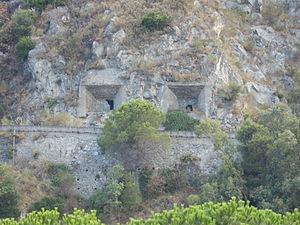
Les fortifications de la 39-45
Copanello ou Copanello de Stalettì est une frazione de la commune de Stalettì dans la province de Catanzaro. C'est une localité balnéaire de la côte de la mer Ionienne surnommée la perla dello Jonio catanzarese, c'est-à-dire la Perle de la Mer Ionienne de Catanzaro. Elle est délimitée au nord par le fleuve Alessi et au sud par le torrent Lamia. Copanello est elle-même divisée en deux hameaux : Copanello Alto et Copanello Lido.